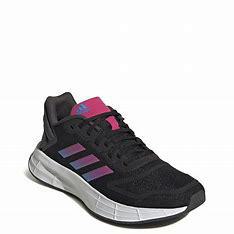
Brand: Adidas
Model: Duramo 10